Adhe Tapontsang

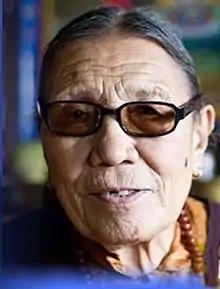
Adhe Tapontsang

Adhe Tapontsang (1932 – 3 August 2020) was a Tibetan resistance fighter of the Chushi Gangdruk. She spent 27 years in the Laogai before taking refuge in India.